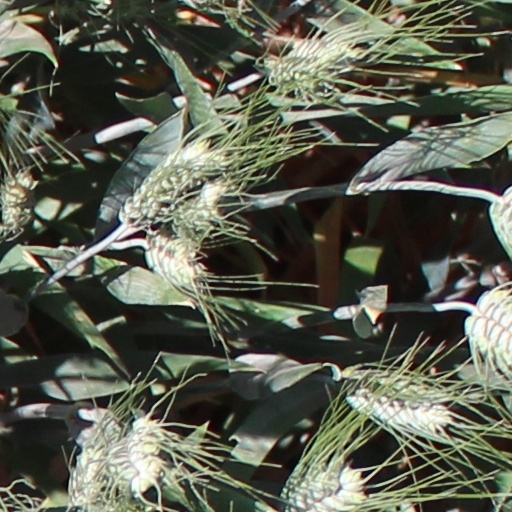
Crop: wheat